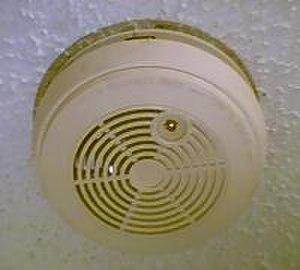
Un détecteur et avertisseur autonome de fumée est un élément de sécurité qui réagit à la présence de fumée ou de particules de vapeur dans l'air.